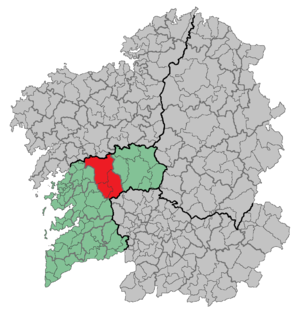
Tabeirós - Tierra de Montes est une comarque de la province de Pontevedra en Galice.